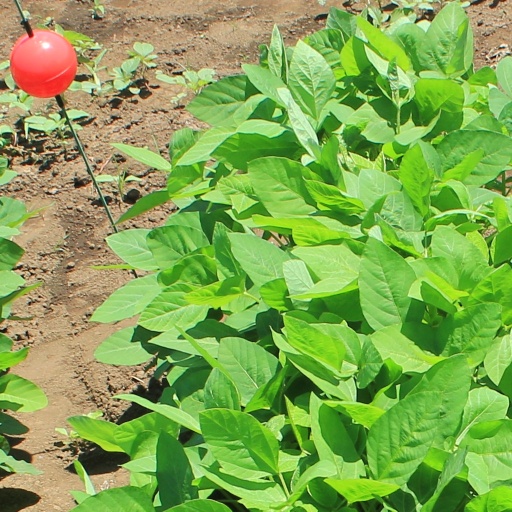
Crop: soybean